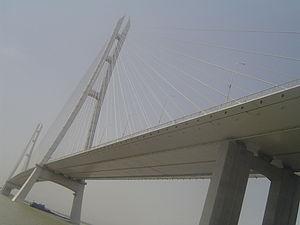
Troisième pont de Nankin, Chine
Le Troisième pont de Nankin ou Troisième pont de Nanjing traverse le Yangzi Jiang à hauteur de Nankin dans la province du Jiangsu en Chine.